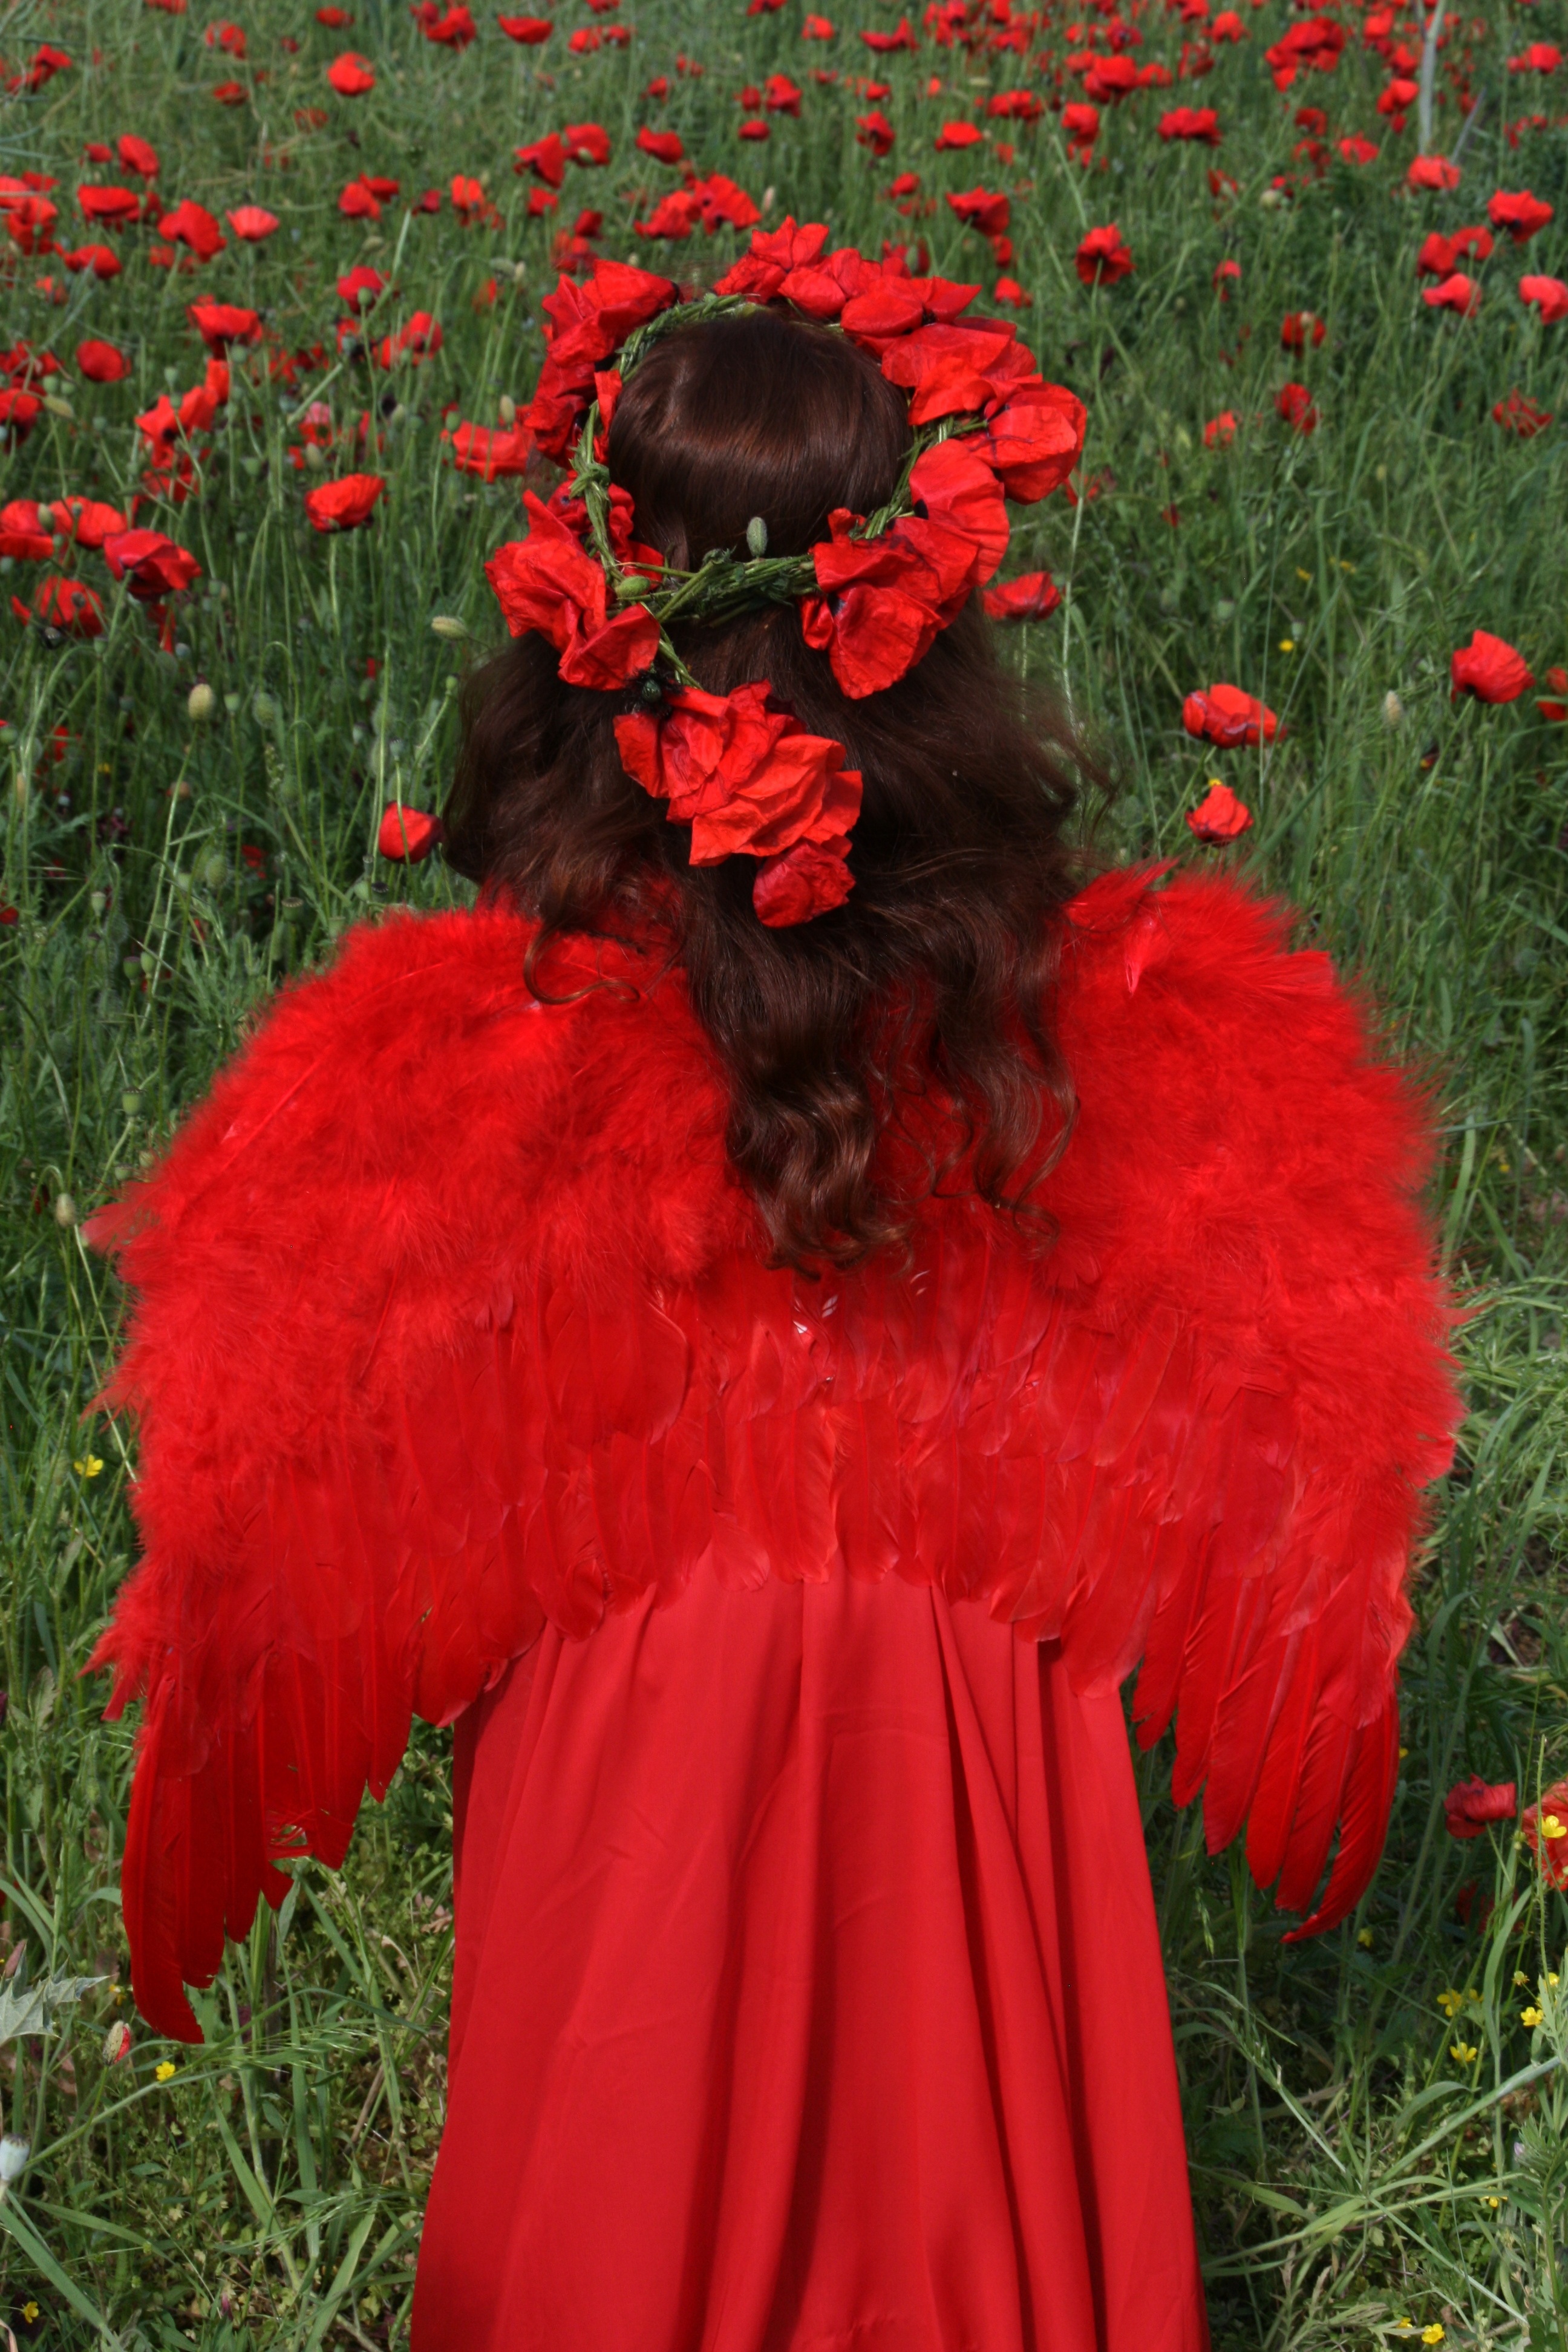
grass, plant, girl, flower, red, flora, red hair, angel, dress, camp, wings, fantasy, story, poppy, poppies, coquelicot, flowering plant, flower bouquet, land plant, poppy family, dance dress